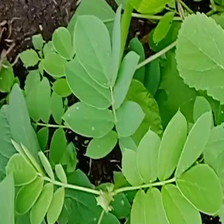
Weed species: Sicklepod_(Senna obtusifolia)